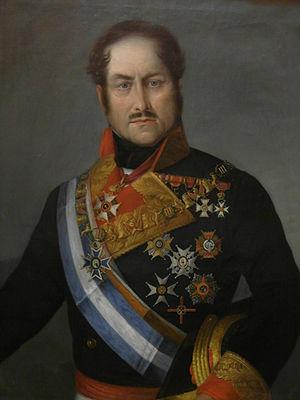
Don Juan Van Halen y Sarti, comte de Peracampos, né le 16 février 1788 à Isla de León, Cadix et mort le 8 novembre 1864 à El Puerto de Santa María, Cadix à l'âge de 76 ans, est un militaire espagnol libéral.
La franc-maçonnerie en Espagne apparaît dès le XVIIIᵉ siècle : la première loge espagnole est fondée à Madrid le 15 février 1728 par le duc de Wharton. Ses débuts sont difficiles car elle doit faire face à l'Inquisition jusqu'au début du XIXᵉ siècle. Elle commence à se développer librement à partir du règne de Amédée Iᵉʳ mais elle est à nouveau inquiétée durant la dictature de Miguel Primo de Rivera et surtout durant le franquisme. Durant cette période, la franc-maçonnerie espagnole ne disparaît pas mais continue ses activités en exil. À partir de 1976, les loges se réinstallent en Espagne avec le soutien d'obédiences étrangères telles que le Grand Orient de France.